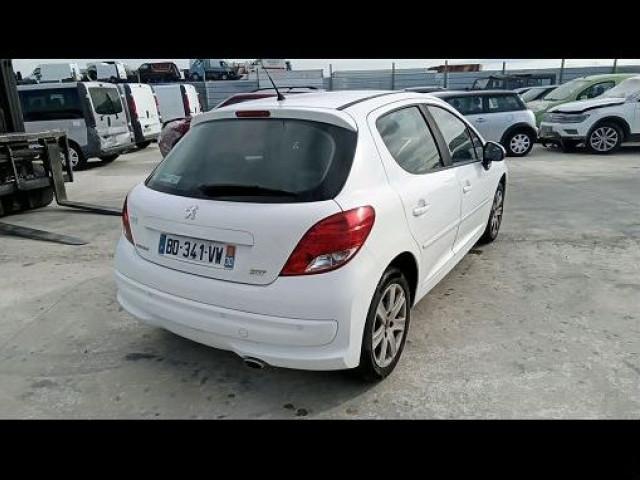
Aucun dommage détecté.
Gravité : aucun